Rick Nolan

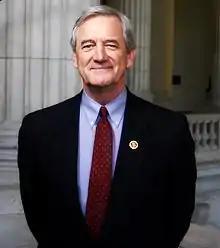
Nolan's first official photo since returning to Congress

Nolan announced his candidacy for the U.S. House of Representatives on July 12, 2011, challenging incumbent Chip Cravaack in Minnesota's 8th congressional district. He won the Democratic primary in August 2012, defeating Tarryl Clark and Jeff Anderson. The Democratic Congressional Campaign Committee spent about $2 million on his campaign, and the liberal House Majority PAC spent another $1.5 million. Nolan defeated Cravaack, 54% to 45%, to return to Congress after a 32-year absence.